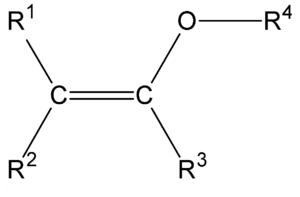
Un éther d’énol est un alcène avec un substituant alkoxy donc de structure générale R₁R₂C=CR₃–O–R₄ avec R un groupe alkyle ou aryle. Les éthers d'énol comme les énamines sont des alcènes activés ou alcènes riches en électron à cause de l'atome d'oxygène qui partage ses doublets libres avec la double liaison et forme une structure de résonance avec l'ion oxonium correspondant. Cette propriété rend les substrats réactifs dans certaines réactions organiques telles que la réaction de Diels-Alder. Un éther d'énol peut être considéré comme l'éther de l'énolate correspondant, d'où son nom. Deux éthers d'énol simples sont l'éthylvinyléther et le 2,3-dihydrofurane.